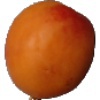
Label: Apricot 1